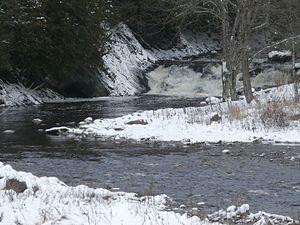
Rivière Rouge en amont du pont du chemin de Fontainebleau.
La rivière Rouge est un tributaire de la rivière au Saumon. Cette rivière coule dans les municipalités de Milan et de Lingwick Le Haut-Saint-François), dans la région administrative de l'Estrie, dans la province de Québec, au Canada.